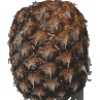
Label: Pineapple 1